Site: brandenburg
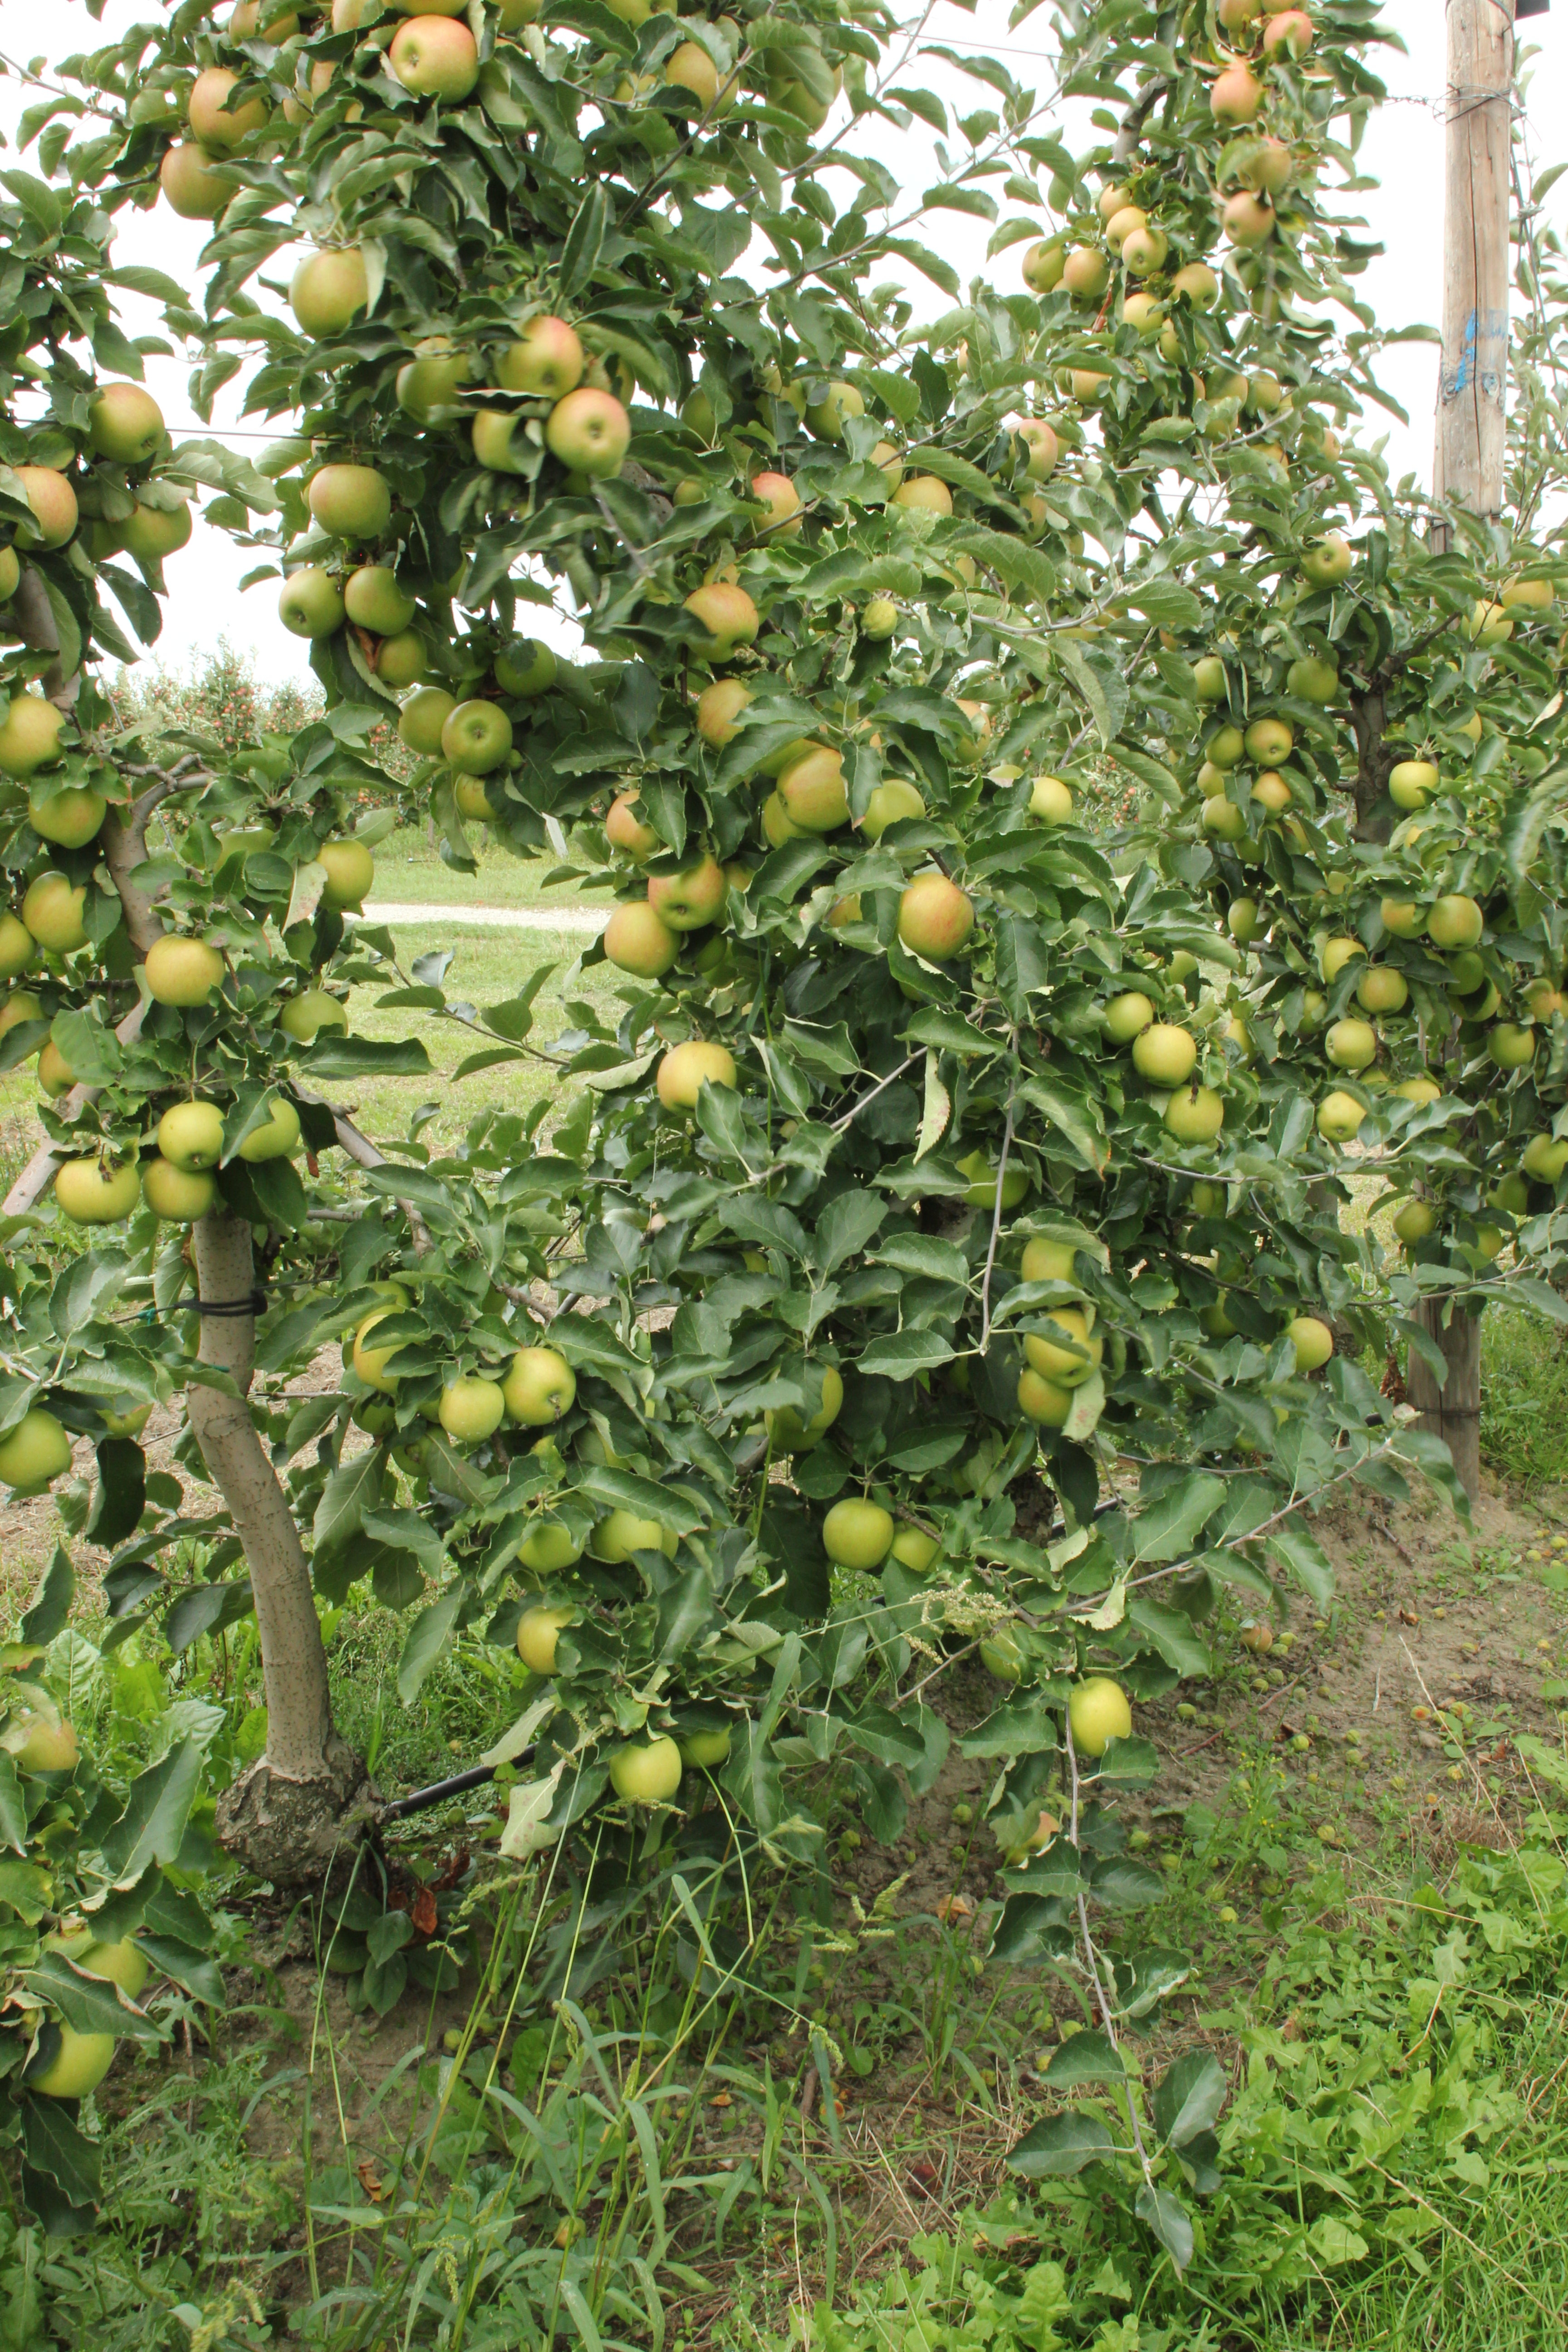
Growth stage (BBCH 87): Maturity of fruit and seed